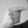
ASL letter: G